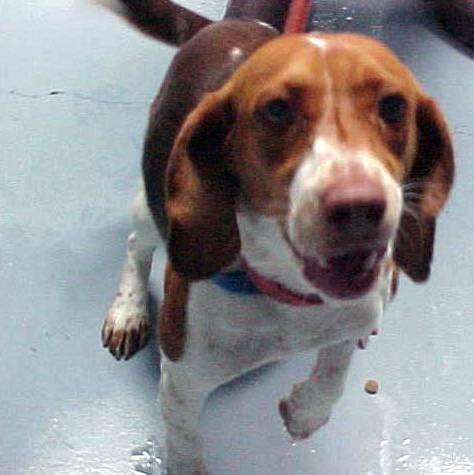
dog